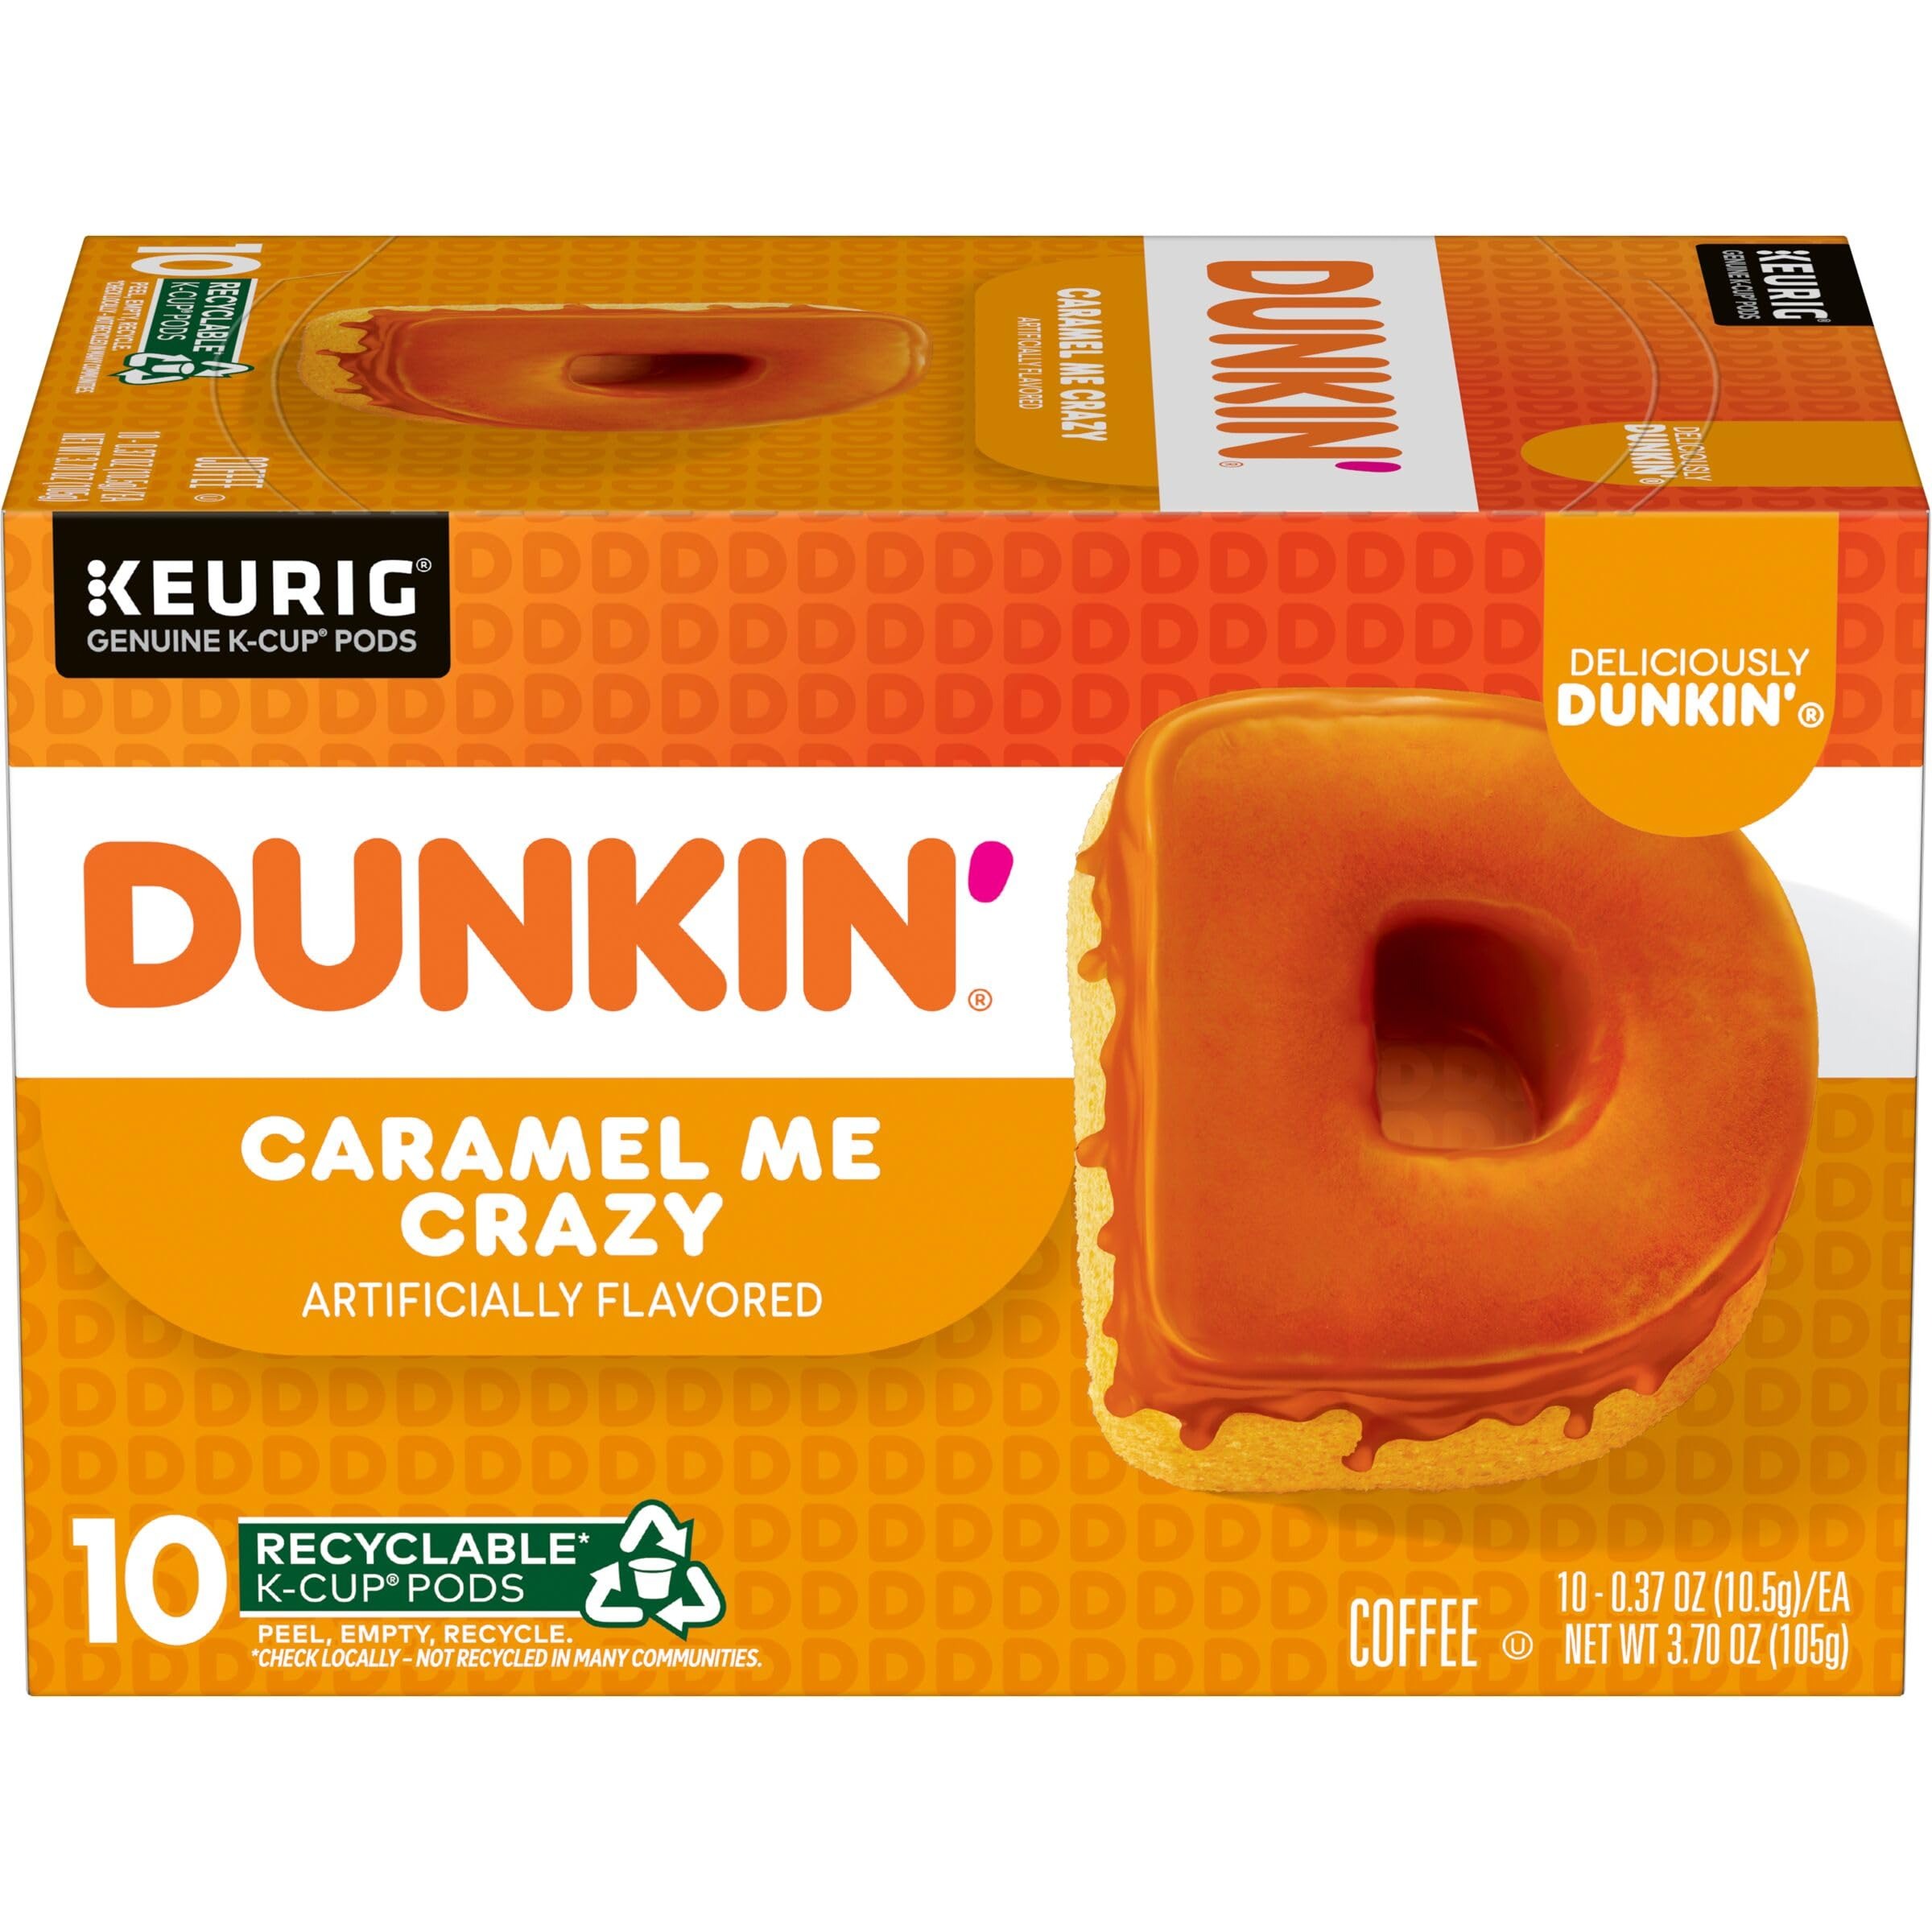
Item Name: Dunkin’ Caramel Me Crazy Flavored Coffee, 10 Keurig K-Cup Pods
Bullet Point 1: Contains one (1) 10 count box of Dunkin’ Caramel Me Crazy artificially flavored coffee K-Cup pods
Bullet Point 2: Brimming with bakery-inspired notes of creamy caramel, butterscotch, and sweet brown sugar
Bullet Point 3: Dunkin’ K-Cup pods work with virtually any Keurig coffee maker
Bullet Point 4: Enjoy the great taste of Dunkin’ coffee at home
Value: 10.0
Unit: Count

Price: 16.53